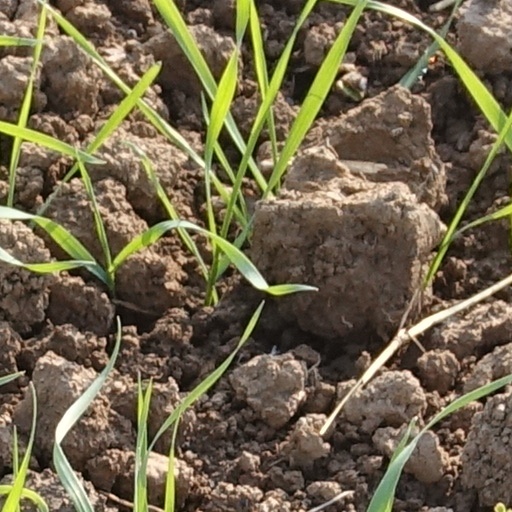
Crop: wheat